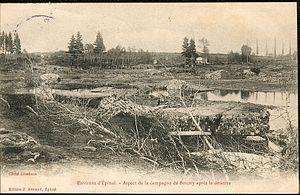
Le réservoir de Bouzey est un vaste plan d'eau de 127 hectares servant de réservoir au canal de l'Est qui lui est voisin un peu plus au nord, via la rigole d’alimentation de Bouzey. Situé en périphérie immédiate d’Épinal, il supporte aujourd'hui de multiples activités de plein air. Placé au cœur du département des Vosges, il s'étend sur le territoire des communes de Sanchey, Chaumousey, Girancourt et Renauvoid.